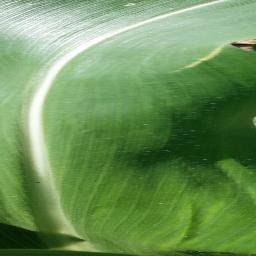
Label: Corn___healthy